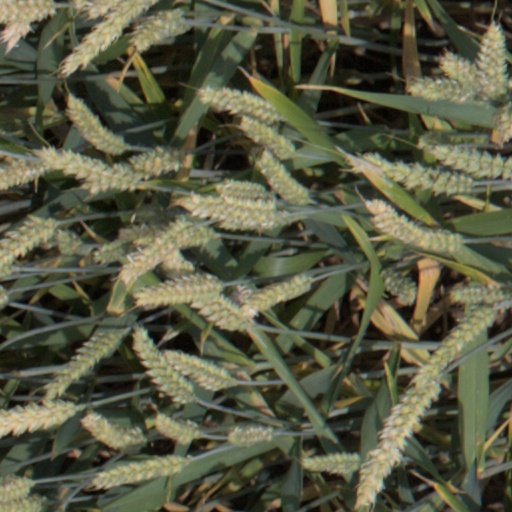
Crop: wheat